Scott Carpenter

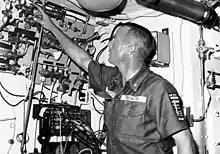
Carpenter in SEALAB II

There was a great deal of public concern over whether Carpenter had survived. Broadcasting from a CBS news van in Florida, Walter Cronkite painted a grim picture. Although "Aurora 7"s Search And Rescue And Homing (SARAH) beacon broadcast its precise location, and the recovery vessels, the aircraft carrier and the destroyer , were on their way, NASA did not pass this information along to the news media. Cronkite reported that "while thousands watch and pray, certainly here at Cape Canaveral, the silence is almost intolerable."